Organotellurium chemistry

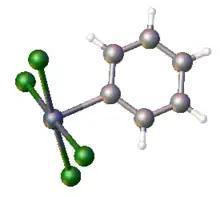
Structure of PhTeCl. Selected distances: Te-Cl = 250-253, Te-C = 213 pm.

One departure from sulfur and selenium chemistry is the availability of the tetrachloride, TeCl. It reacts with arenes to give aryltellurium trichlorides: